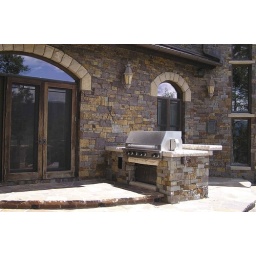
BBQ and Arkansas brick rock veneer has beautiful buff arch accents over eyebrow windows and doors, Crested Butte Colorado